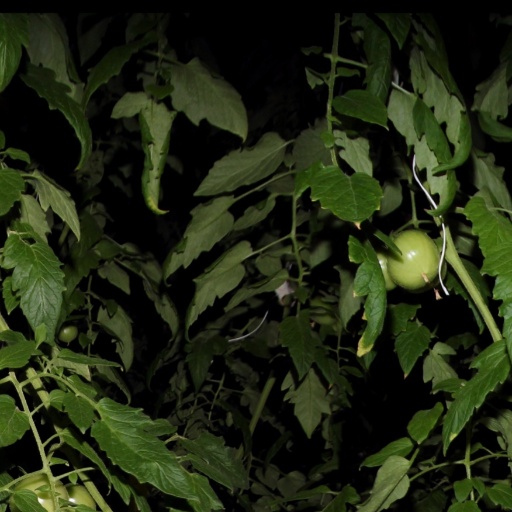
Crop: tomato